Gene Cernan

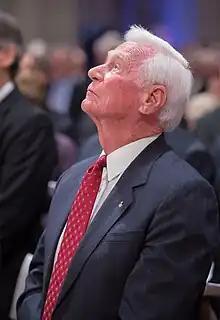
Eugene Cernan at a memorial service for Neil Armstrong September 13, 2012

In 1976, Cernan retired from the Navy with the rank of captain and went from NASA into private business, becoming Executive Vice President of Coral Petroleum Inc. before starting his own company, The Cernan Corporation, in 1981. In 1981 and 1982, Cernan joined Frank Reynolds and Jules Bergman on the extensive ABC coverage of the first 3 Space Shuttle launches. Many hours of these ABC broadcasts have been uploaded to YouTube in recent years. From 1987 he was a contributor to ABC News and the weekly segment of its "Good Morning America" program titled "Breakthrough", which covered health, science, and medicine.